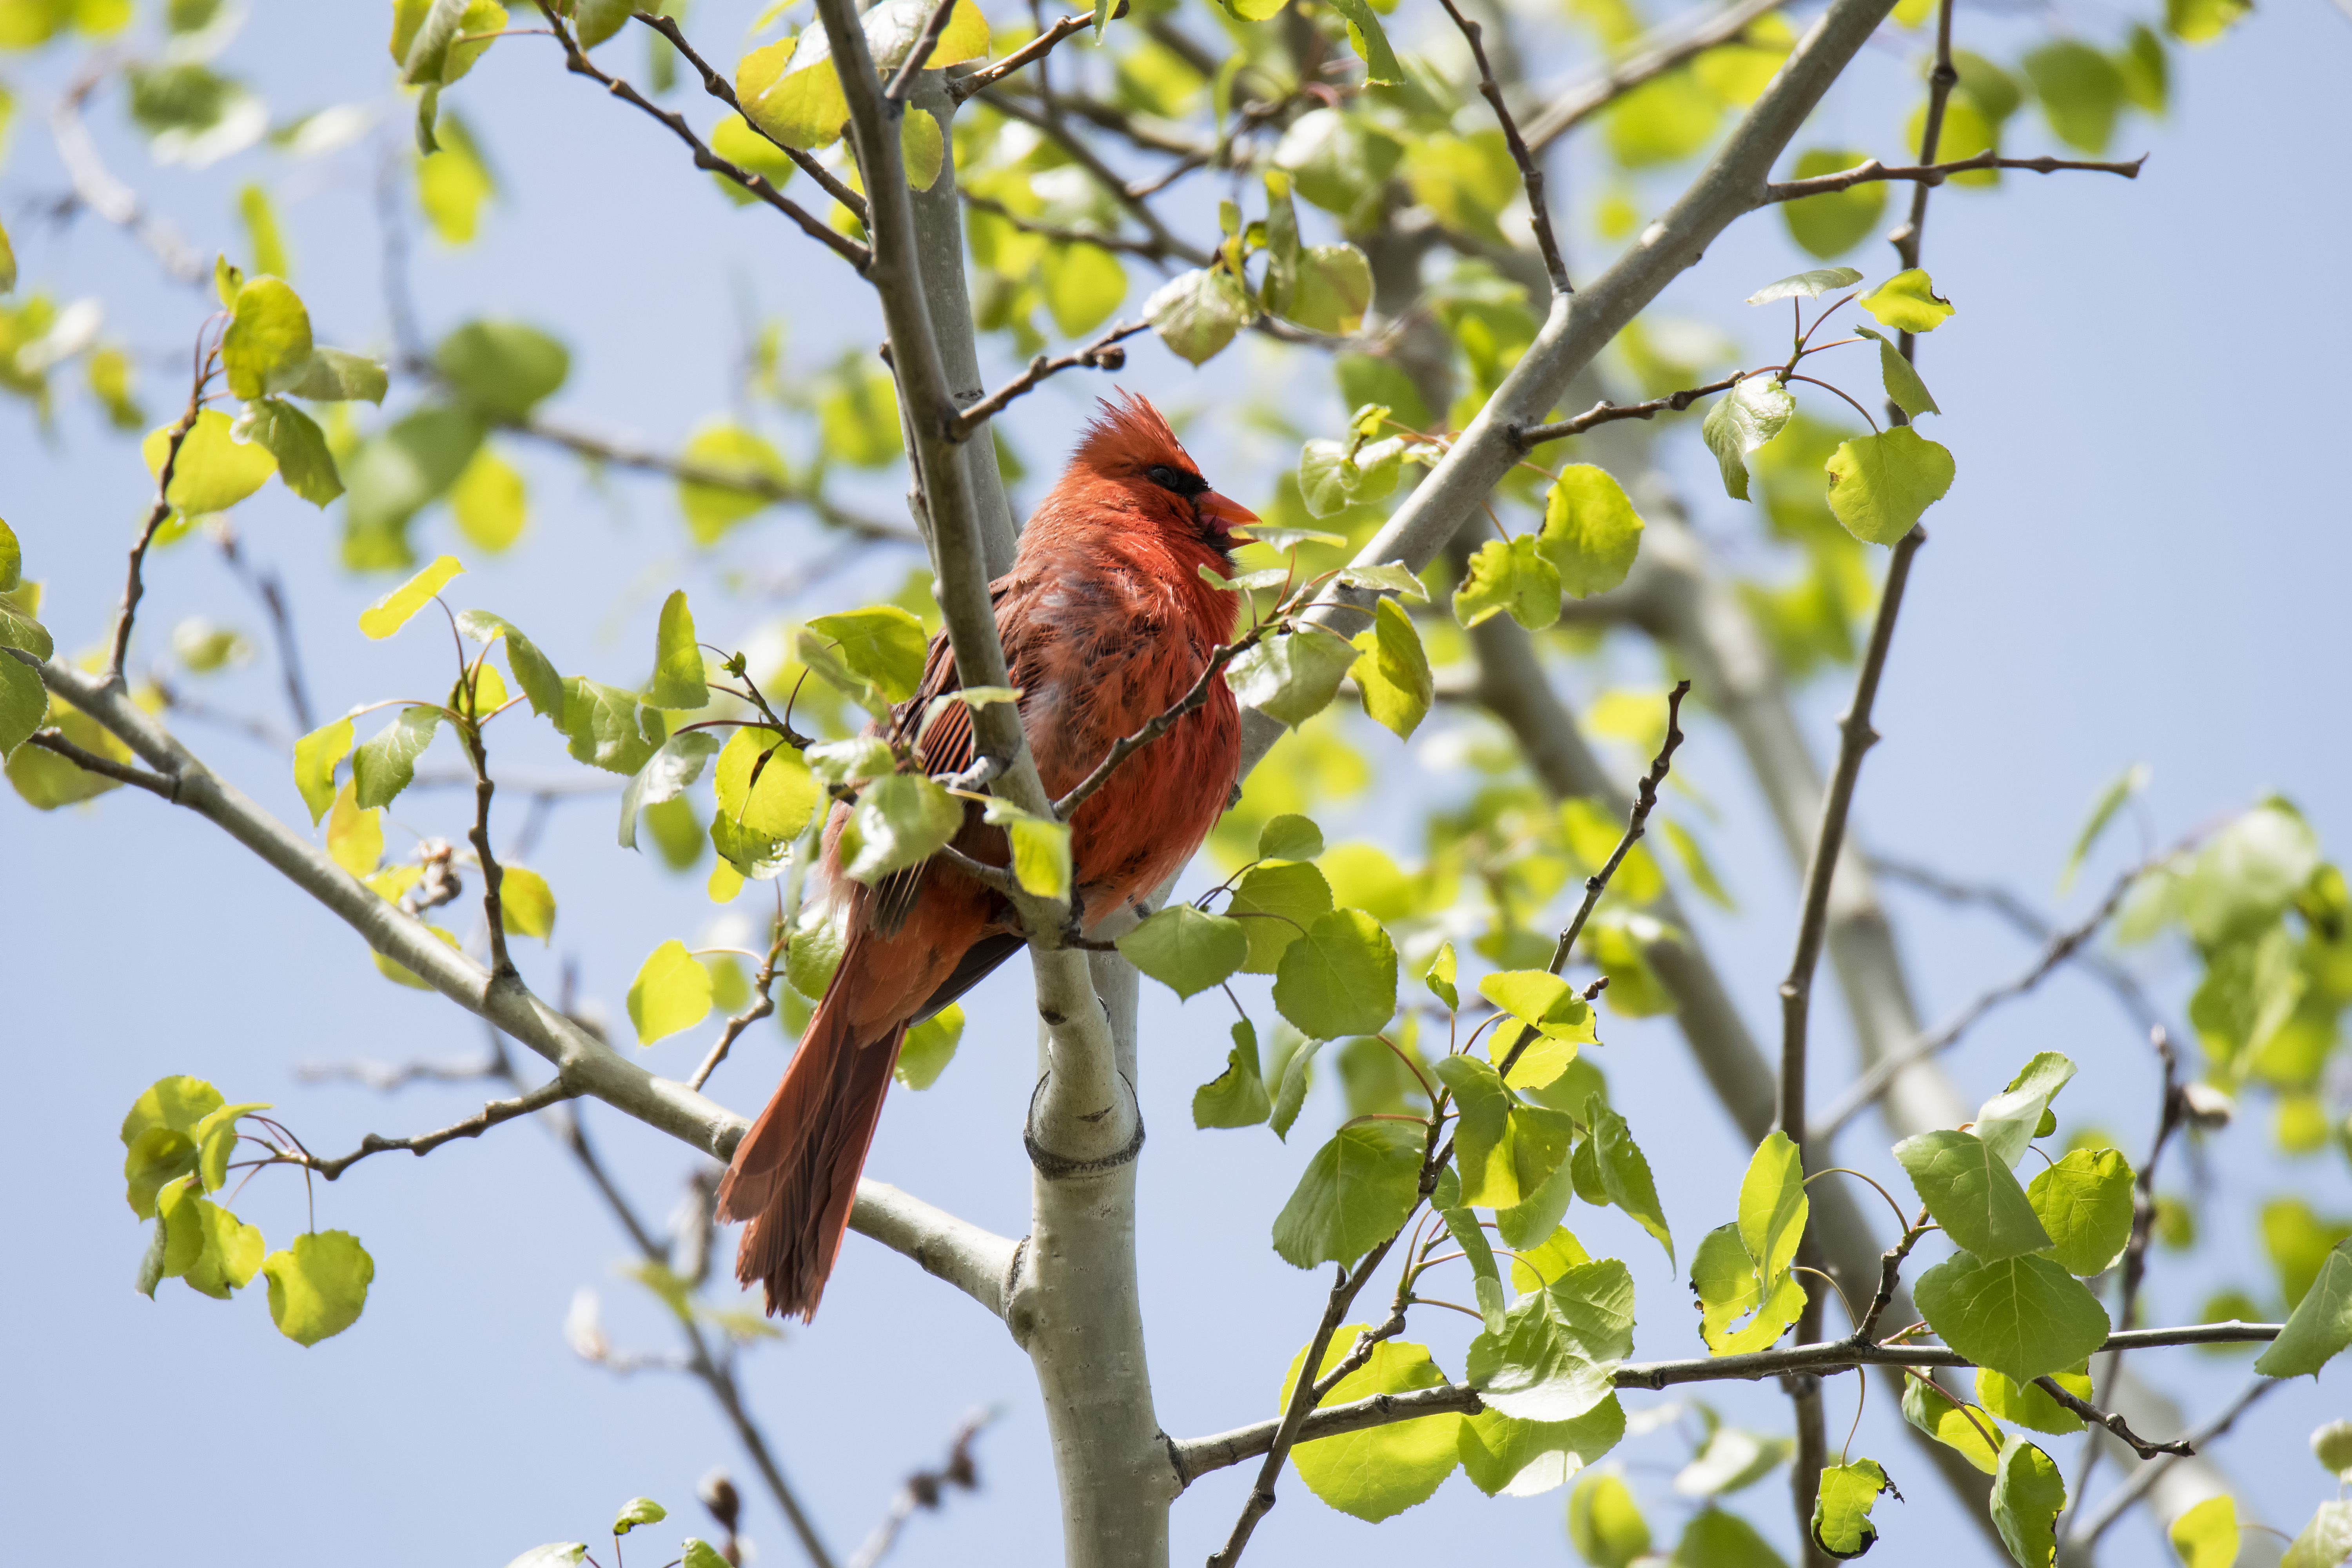
tree, branch, blossom, bird, plant, sunlight, leaf, flower, wildlife, spring, produce, autumn, flora, season, fauna, canada, rouge, northern, quebec, cardinal, sherbrooke, oiseau, woody plant